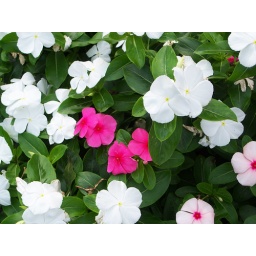
Bright pink flowers in the middle of all these white flowers.